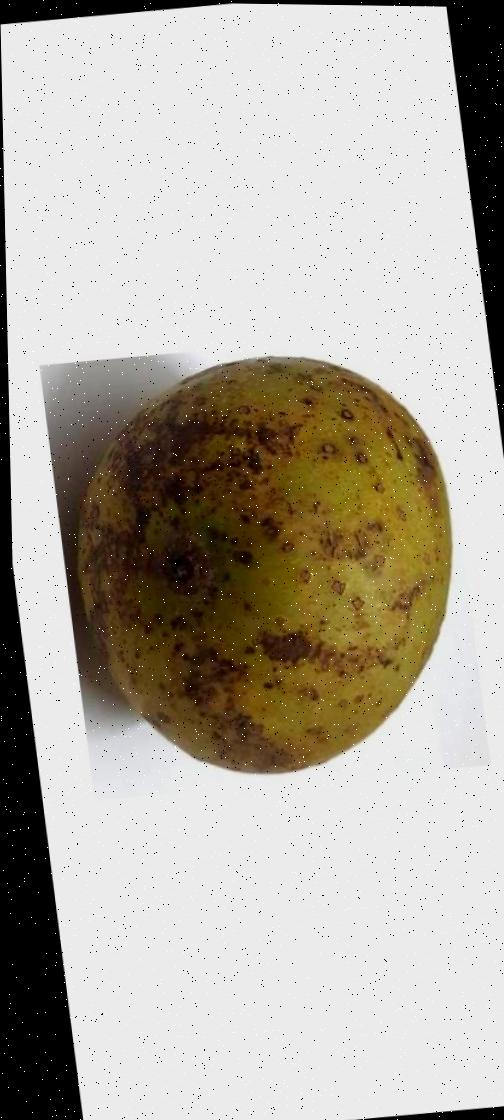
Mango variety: Gourmoti